Guy Usher

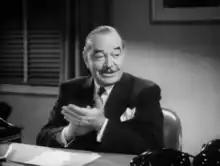
Usher in "The Devil Bat" (1940)

James Guy Usher (May 9, 1883 – June 16, 1944) was an American film actor. He appeared in more than 190 films between 1932 and 1943.